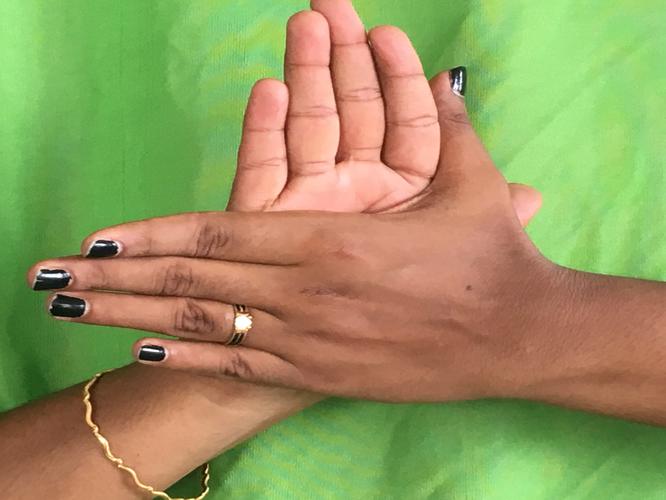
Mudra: Chakra
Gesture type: double_hand